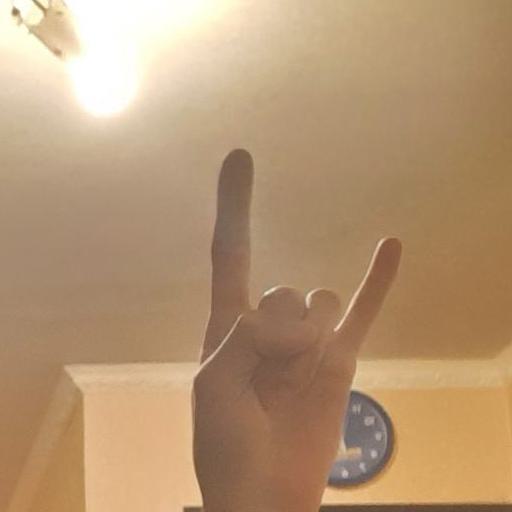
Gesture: rock